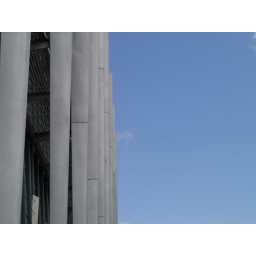
Exterior of Lincoln College against clear blue sky